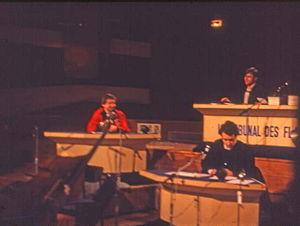
L'émission du vendredi 17 octobre 1980. La photo est floue car sans flash mais on distingue bien Luis Rego.
Le Tribunal des flagrants délires est une émission de radio satirique française diffusée entre 11 h 30 et 12 h 45 sur France Inter, de septembre 1980 à juin 1981, puis de septembre 1982 à juin 1983.
Pierre Desproges, né le 9 mai 1939 à Pantin et mort le 18 avril 1988 à Neuilly-sur-Seine, est un humoriste français réputé pour son humour noir, son anticonformisme et son sens de l'absurde.